Samuel Maverick

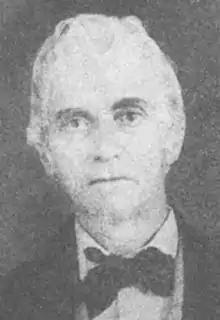

Samuel Augustus Maverick (July 23, 1803 – September 2, 1870) was a Texas lawyer, politician, land baron and signer of the Texas Declaration of Independence. His name is the source of the term "maverick", first attested in 1867. He was the grandfather of Texas politician Maury Maverick, who coined the term gobbledygook (1944).